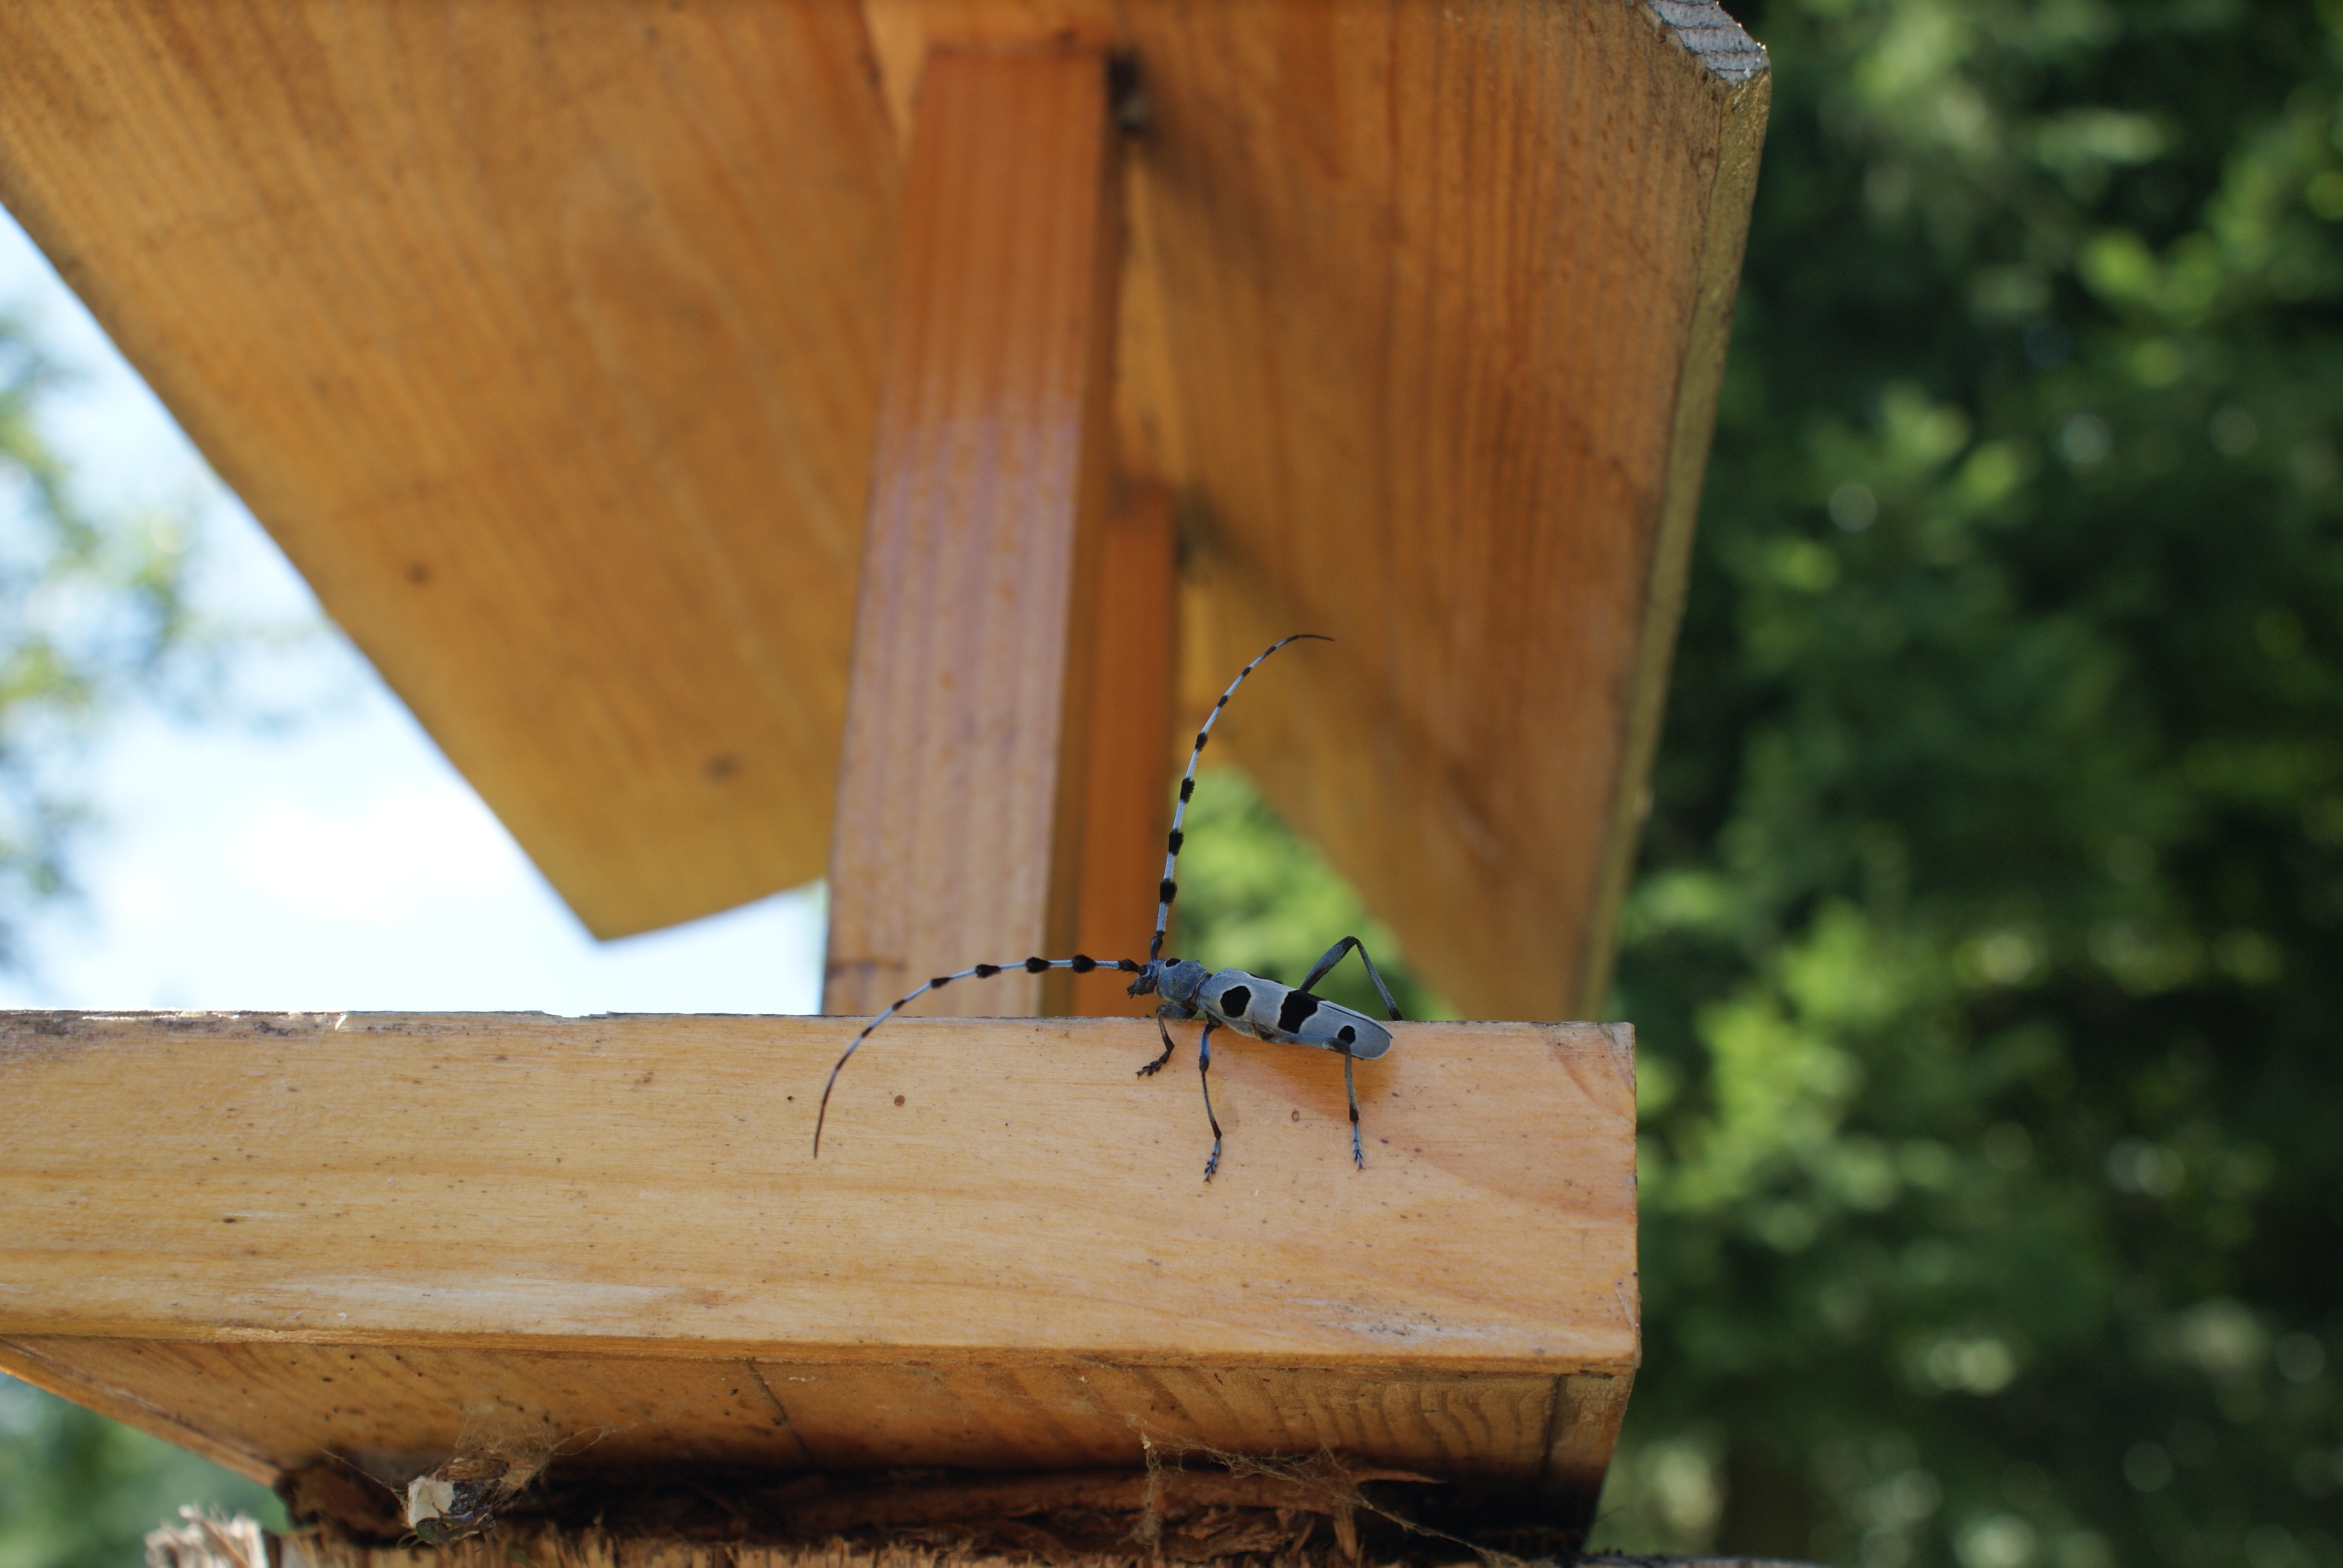
tree, nature, wing, wood, leaf, wildlife, insect, bug, fauna, invertebrate, bee, beetle, alpina, membrane winged insect, rosalia